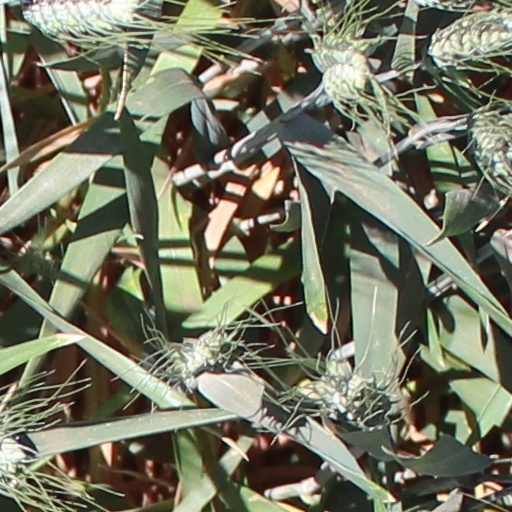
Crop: wheat